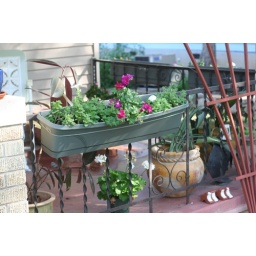
We added some flower boxes around the porch so Matt has something nice to look at while working.